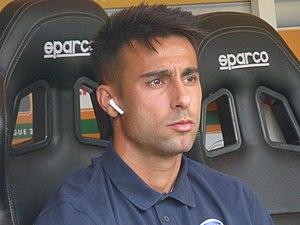
Rafa Navarro avant le match Lens / Sochaux, comptant pour la septième journée du championnat de France de football de Ligue 2, le 15 septembre 2018.